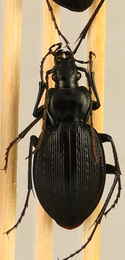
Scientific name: Carabus goryi
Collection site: Mountain Lake Biological Station NEON (MLBS), plot MLBS_002